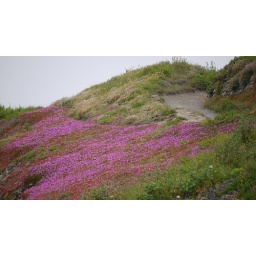
Pink flowers on the coast path around the Lizard. Cornwall. UK